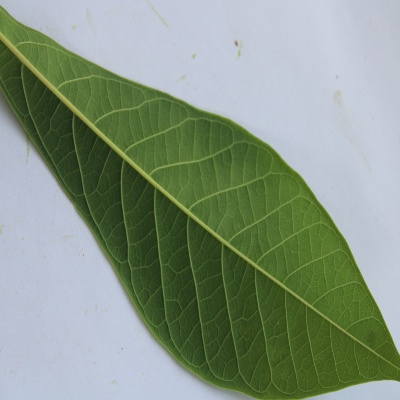
Crop: Cassava
Condition: healthy